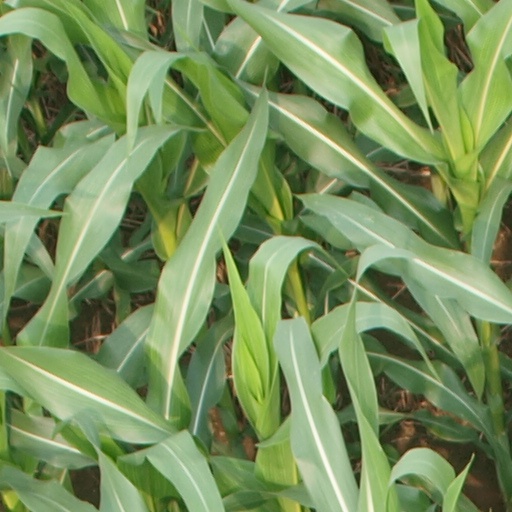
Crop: maize; corn